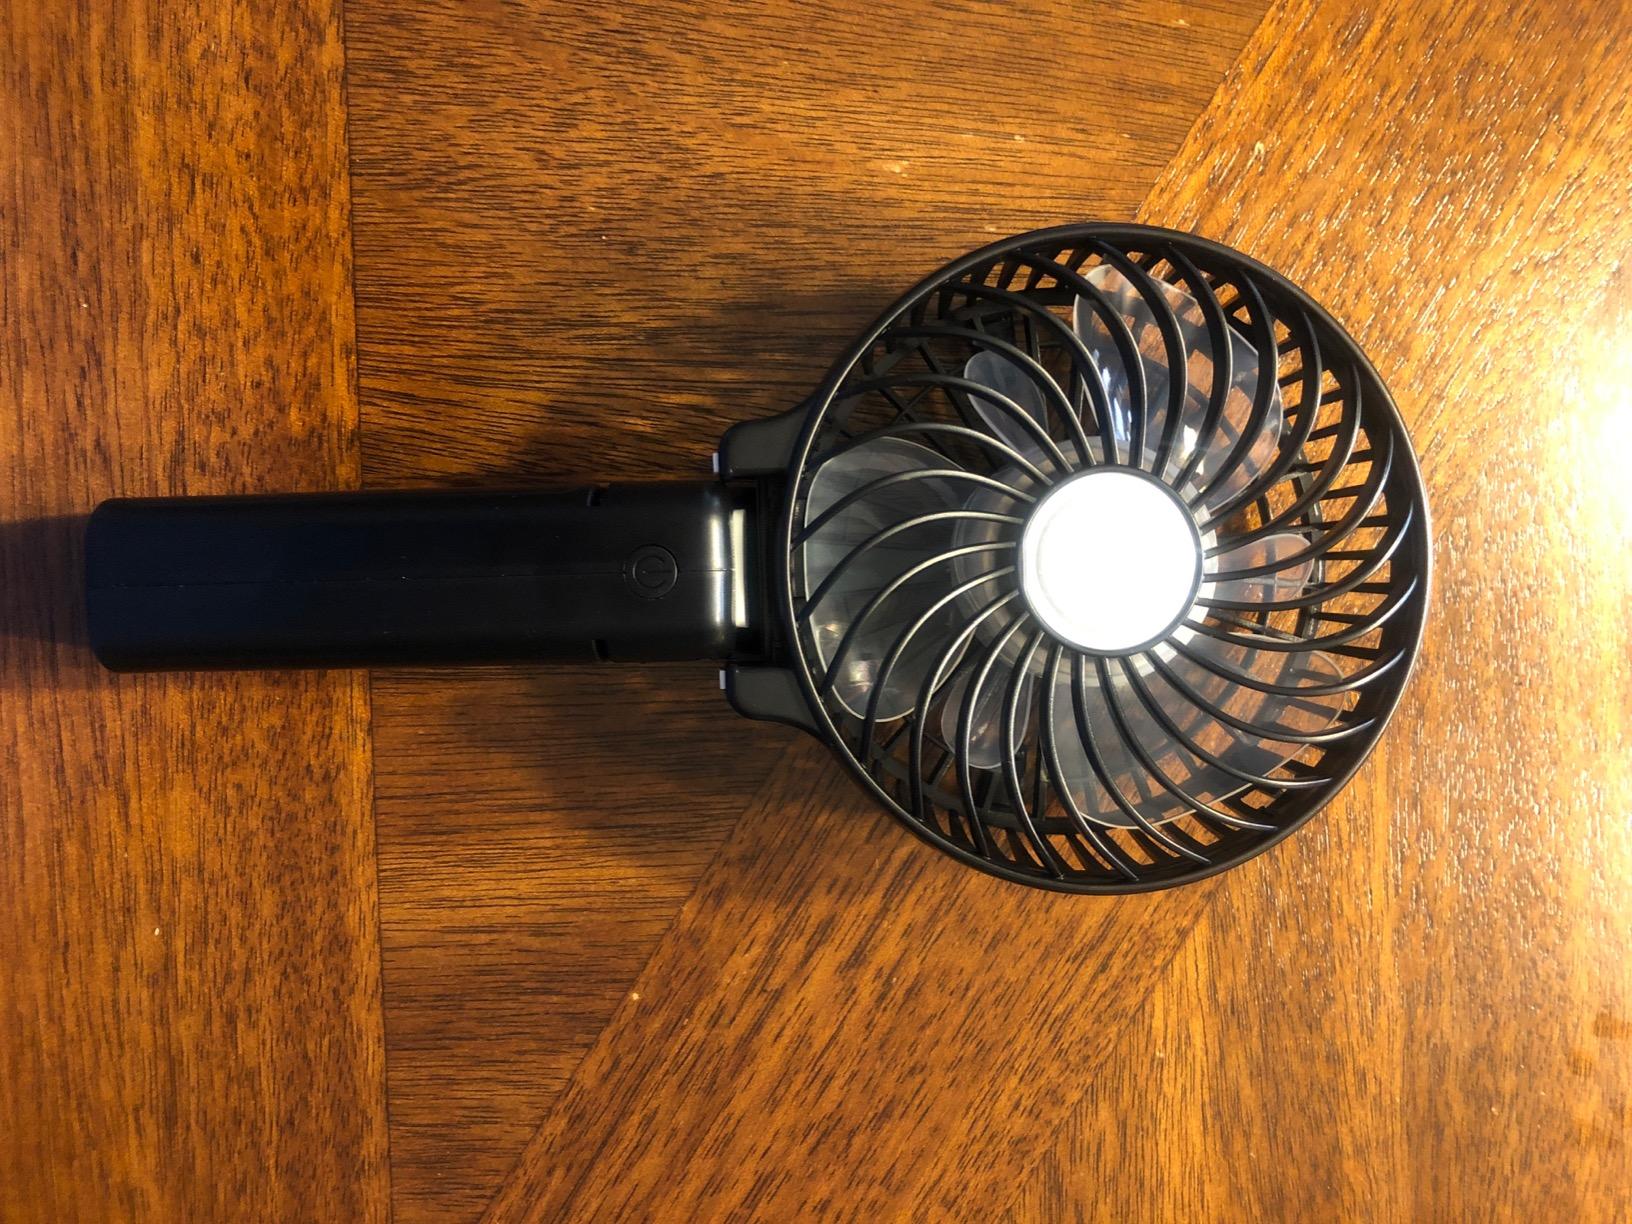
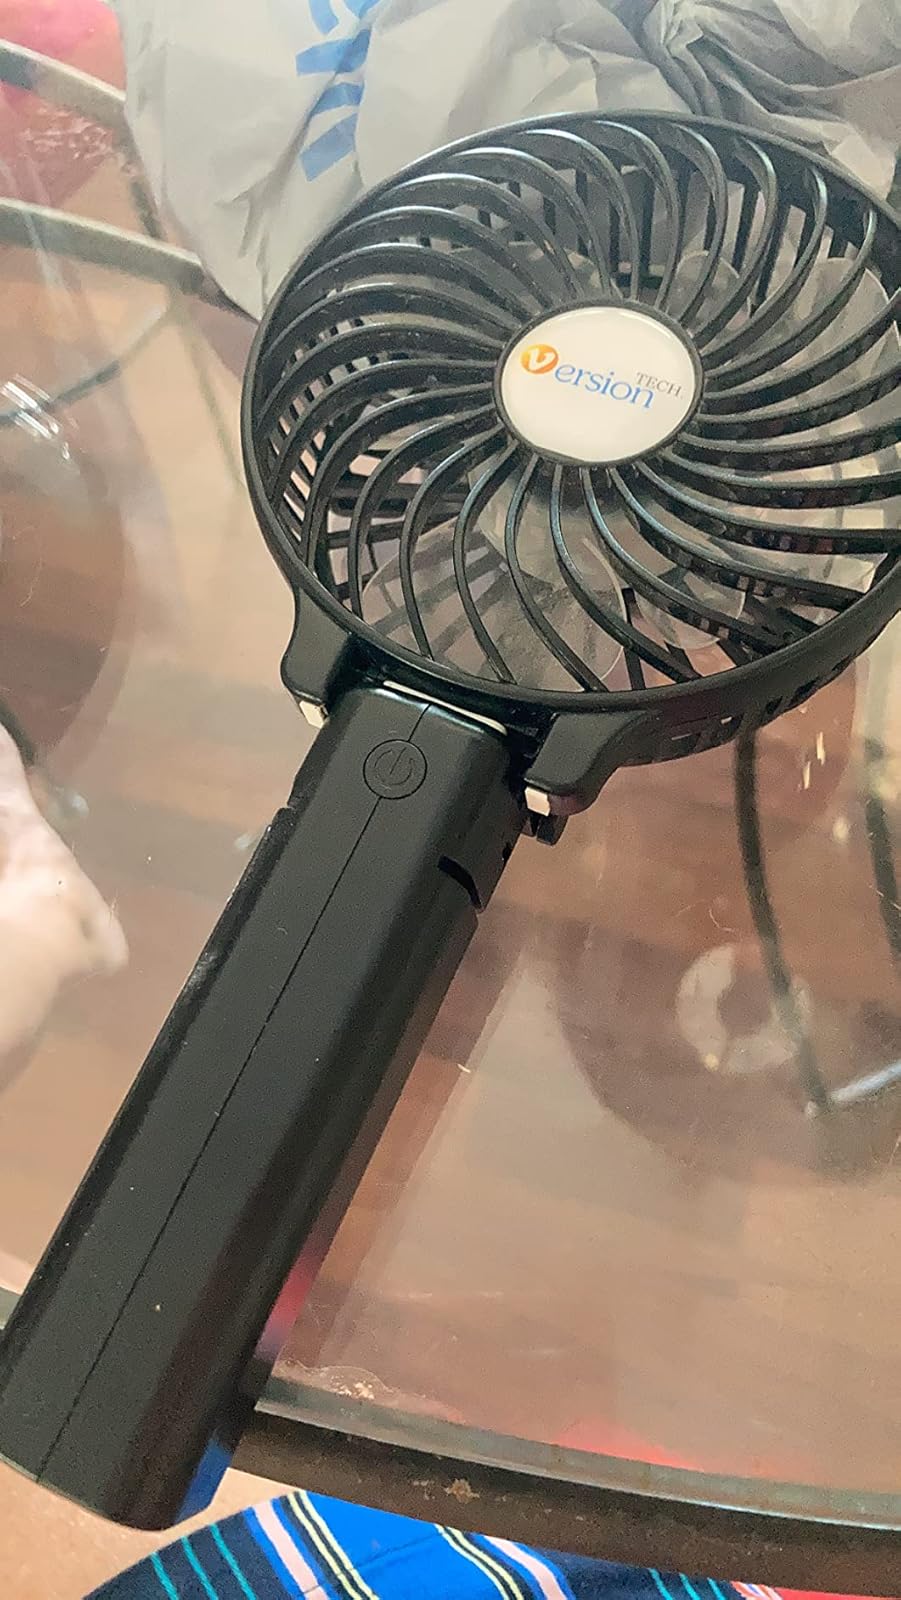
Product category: fan
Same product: no